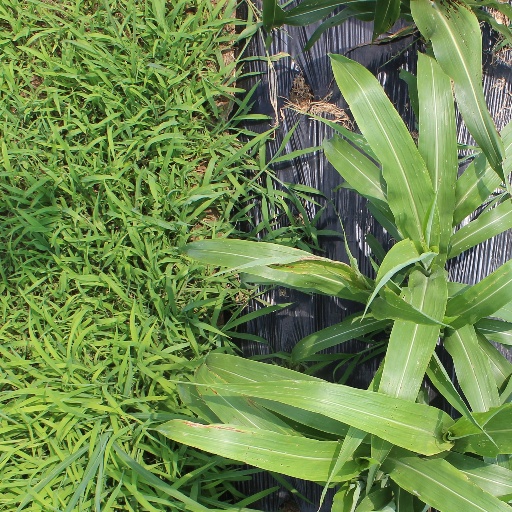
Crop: sorghum